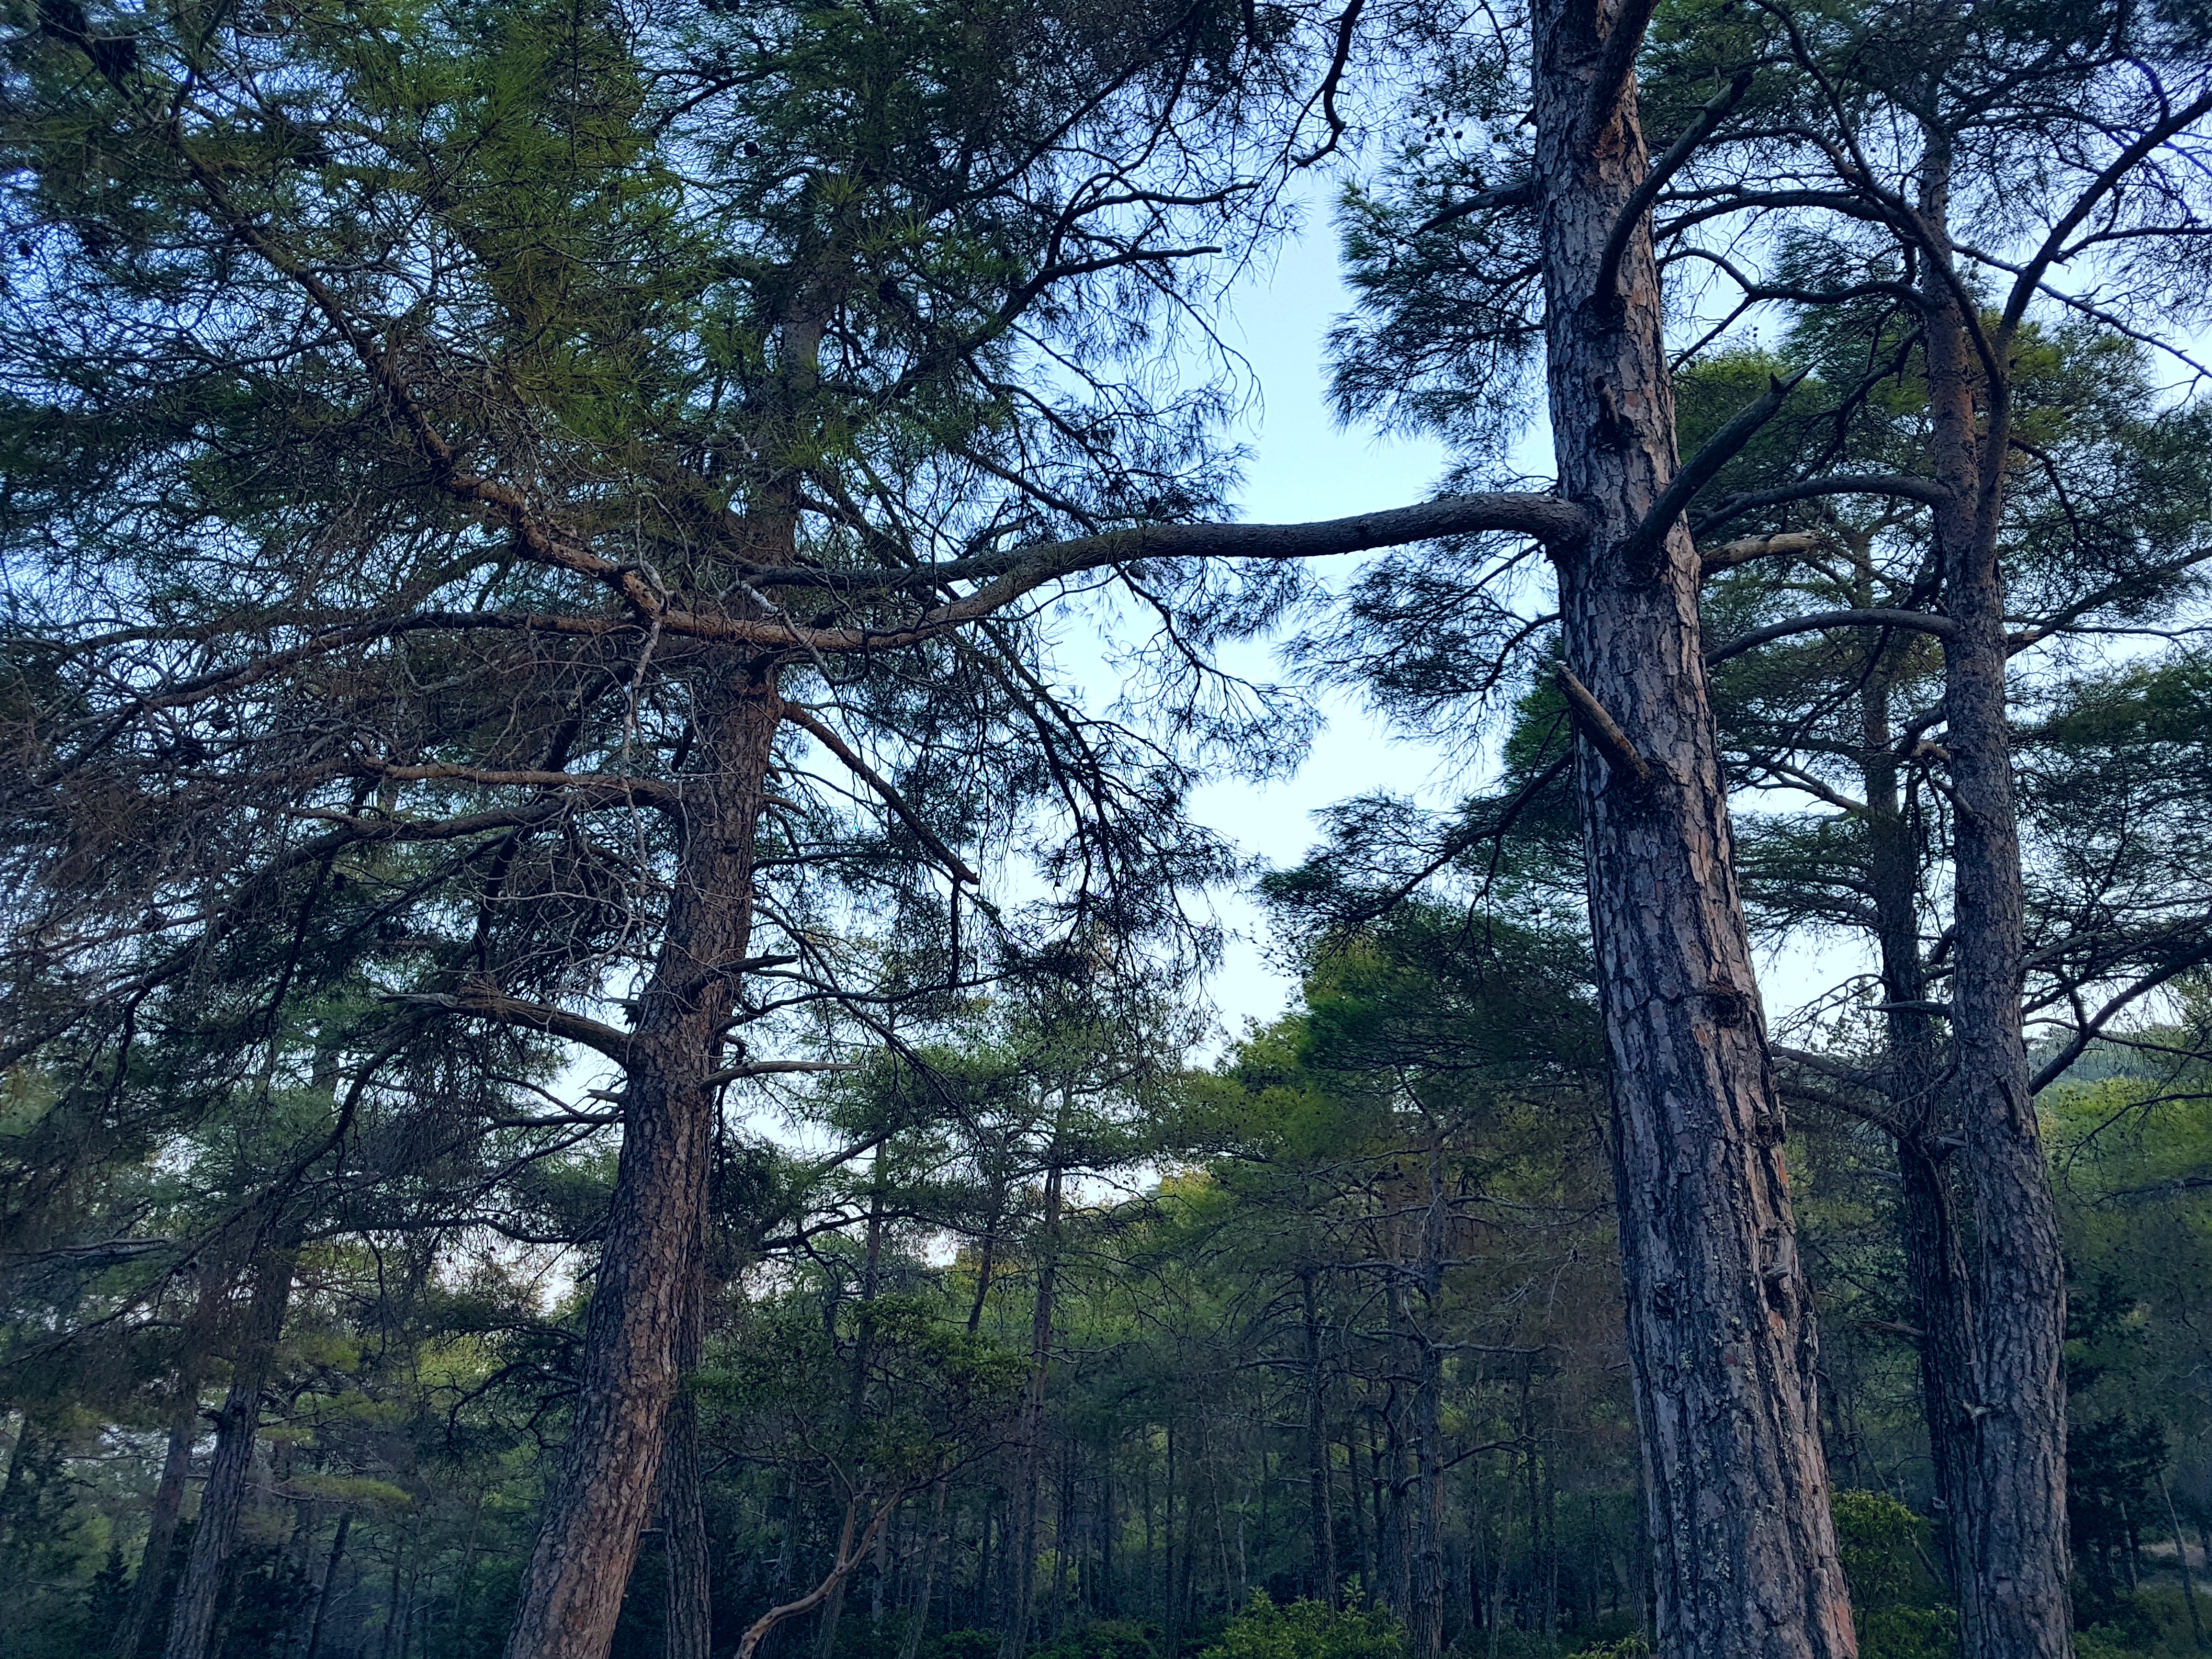
tree, forest, tropical and subtropical coniferous forests, natural environment, nature, old growth forest, Northern hardwood forest, nature reserve, spruce fir forest, woody plant, wilderness, woodland, biome, temperate broadleaf and mixed forest, vegetation, plant, white pine, grove, natural landscape, valdivian temperate rain forest, temperate coniferous forest, trunk, red pine, sky, branch, jungle, ecoregion, American larch, oregon pine, rainforest, sugar pine, state park, pine family, lodgepole pine, Georgia pine, pine, conifer, national park, deciduous, evergreen, plant stem, redwood, fir, birch